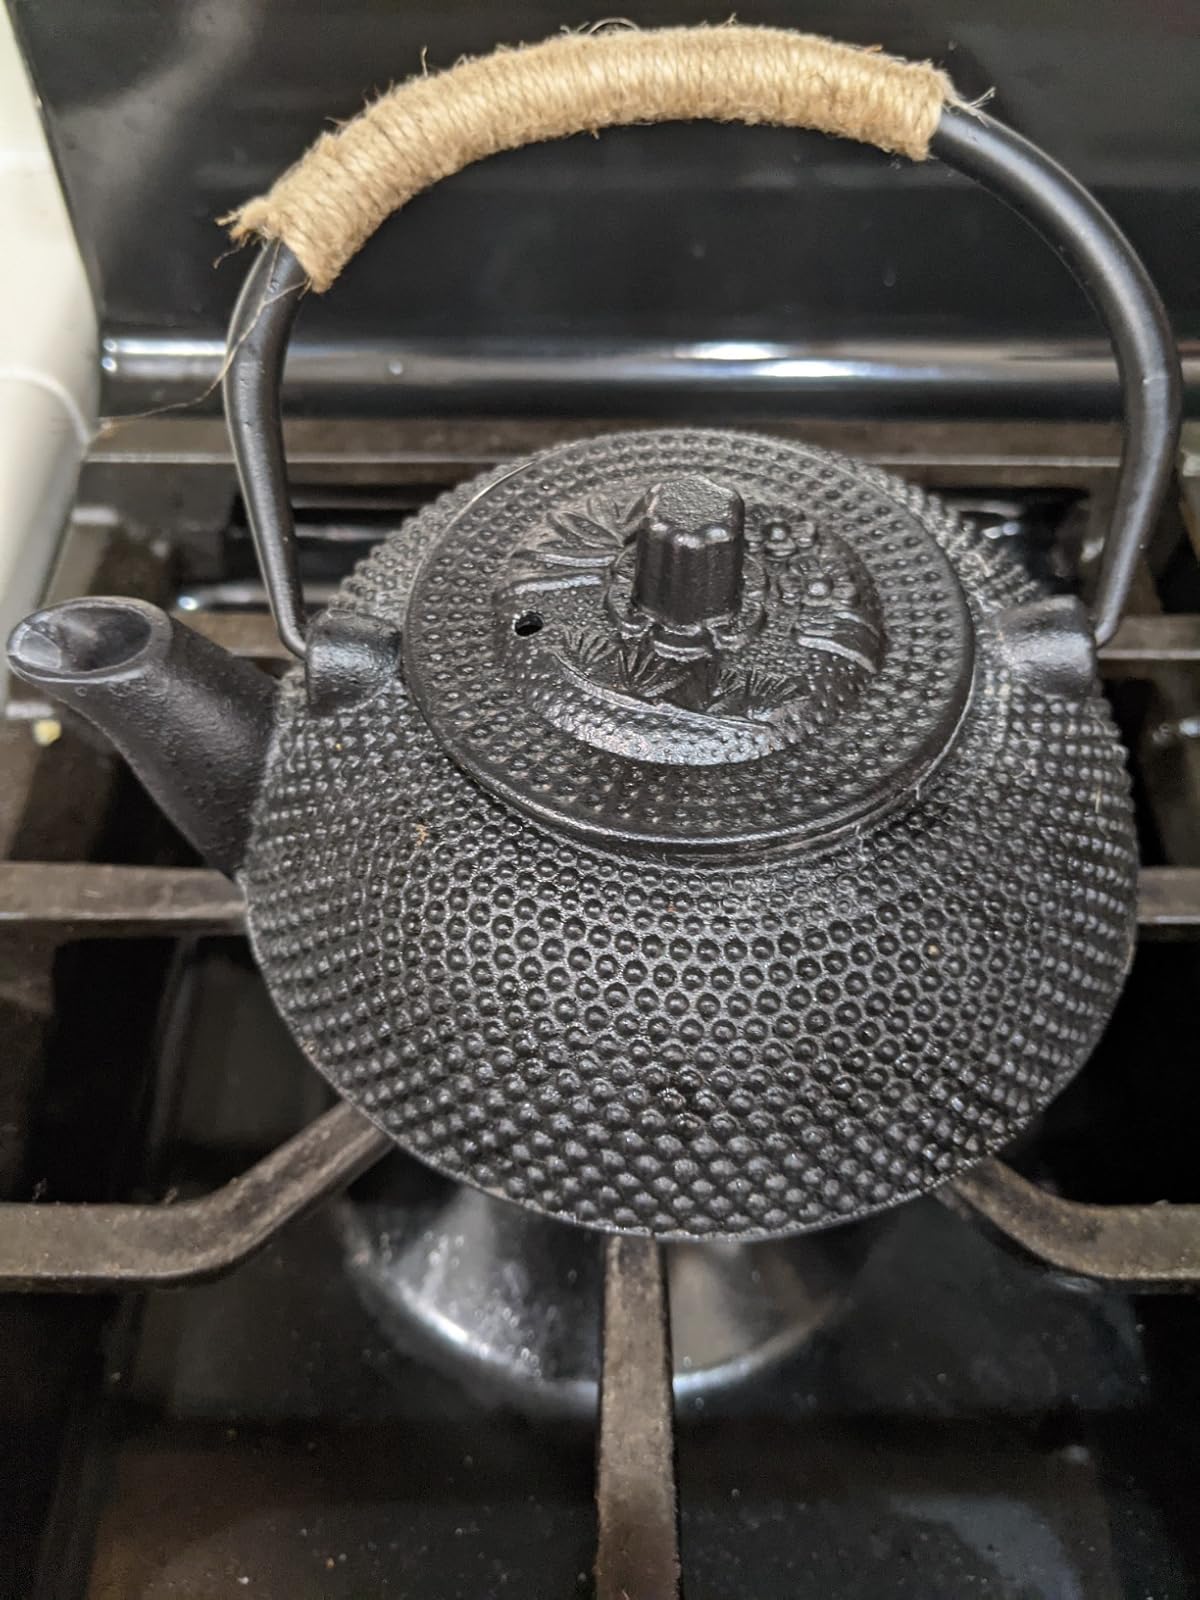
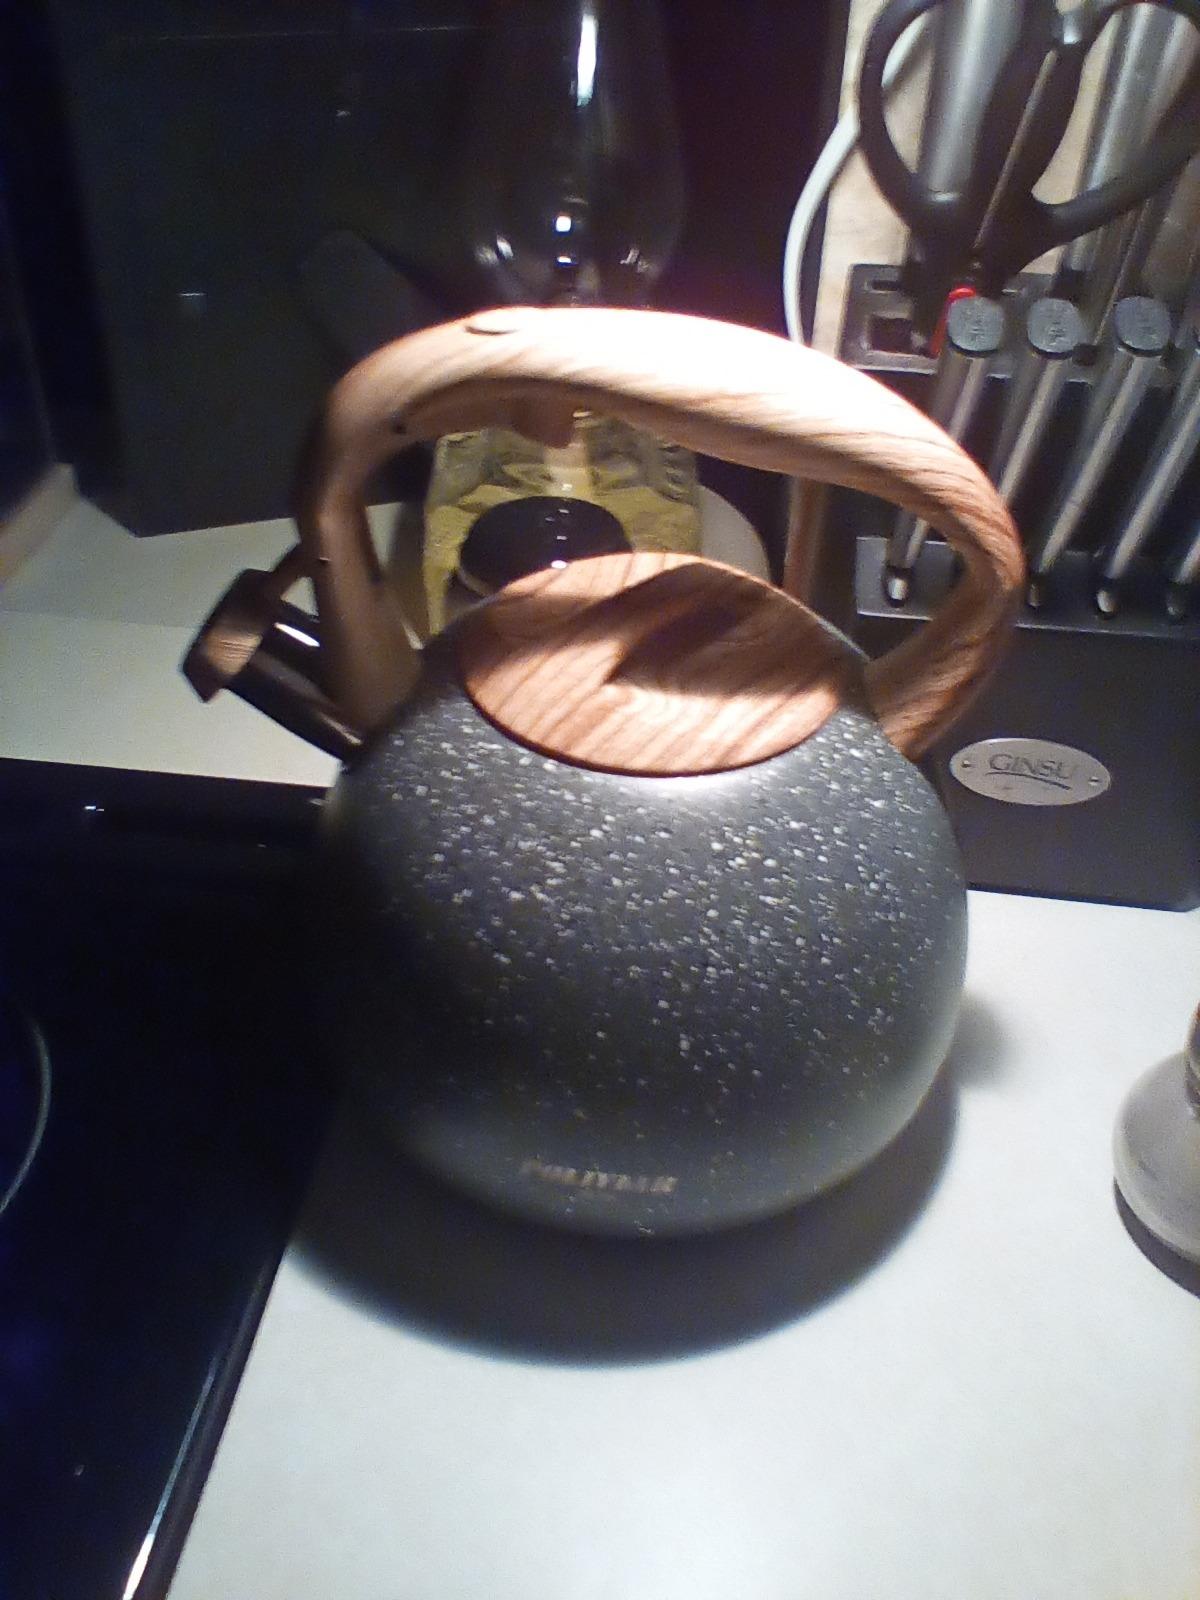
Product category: items_kettle
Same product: no